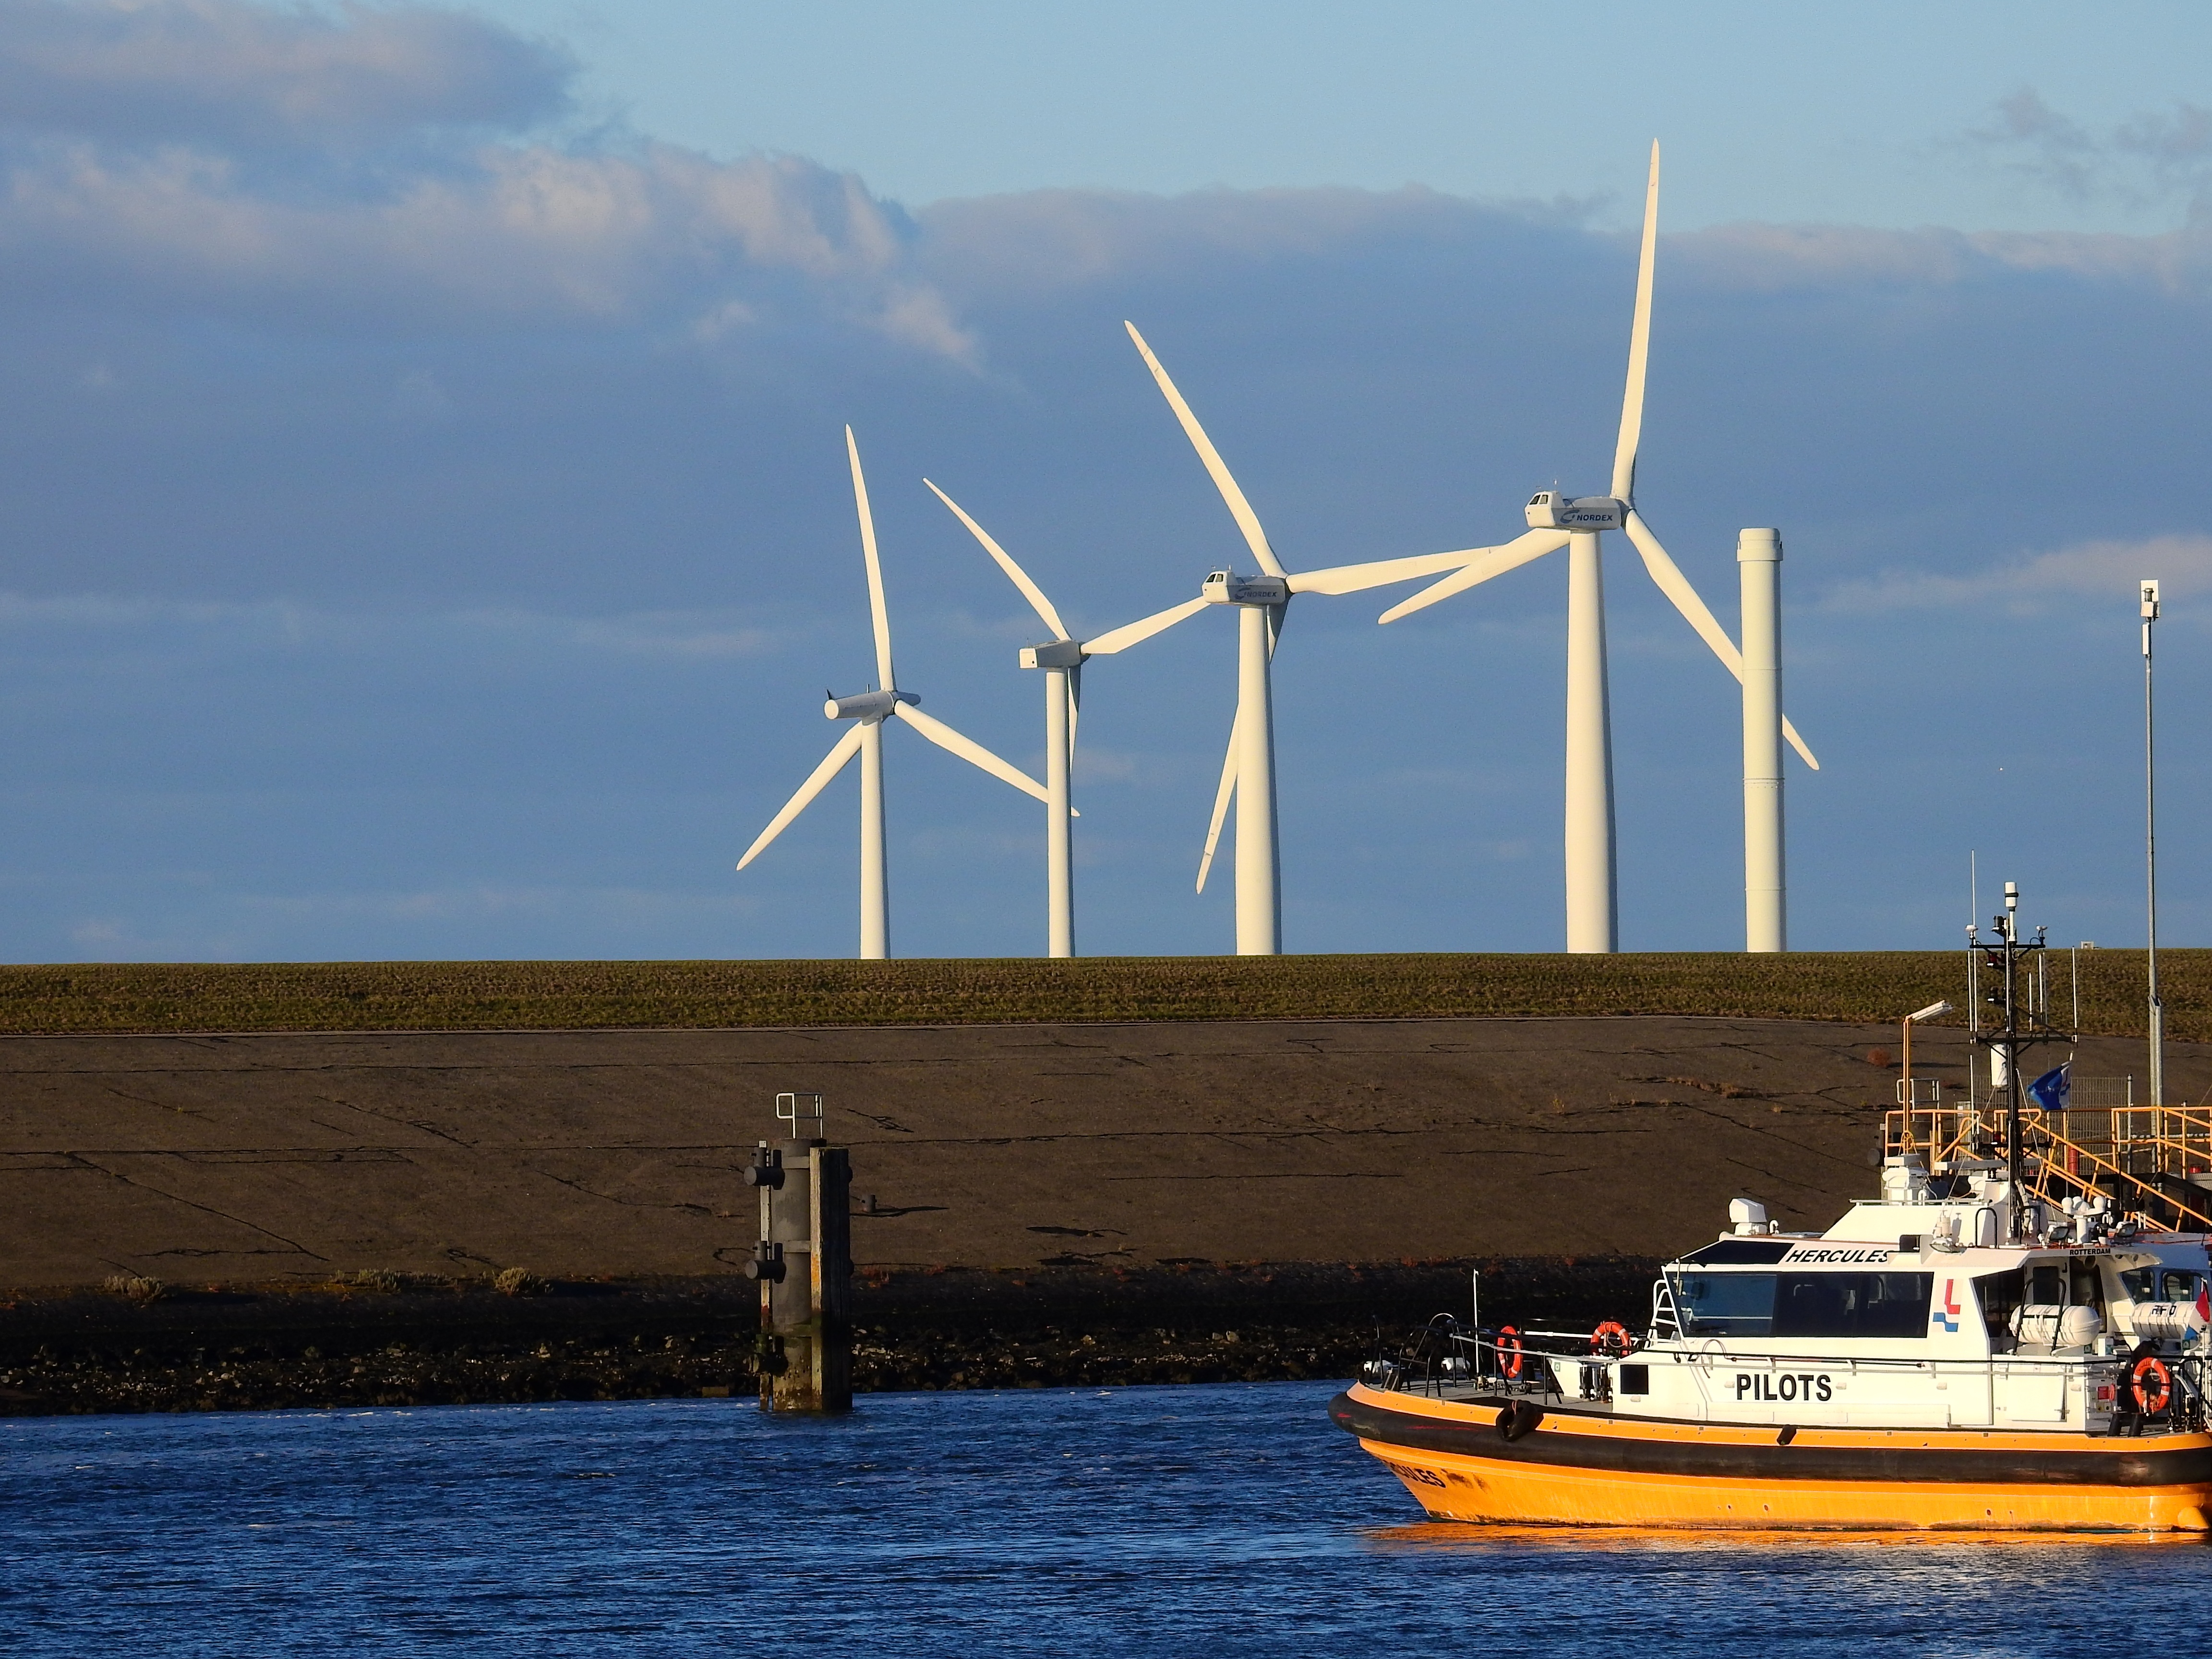
sea, water, lake, windmill, wind, ship, boot, environment, mast, machine, port, electricity, pinwheel, energy, wind power, current, holland, netherlands, wind farm, channel, north sea, friesland, voltage, dike